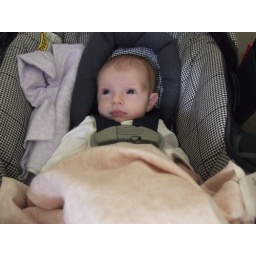
Maya in car seat